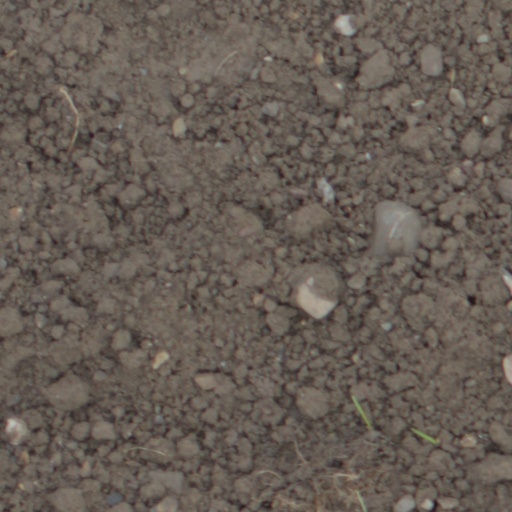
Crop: wheat